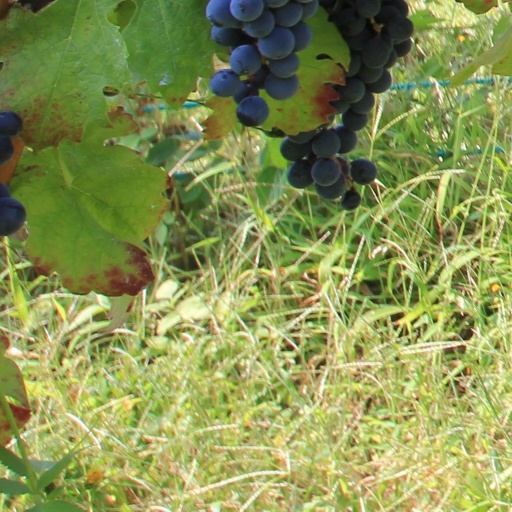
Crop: grape